The 51st State

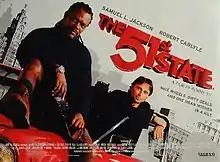
Theatrical release poster

The 51st State (also known as Formula 51) is a 2001 action comedy film directed by Ronny Yu, written by Stel Pavlou, and starring Samuel L. Jackson, Robert Carlyle, Emily Mortimer, Ricky Tomlinson, Sean Pertwee, Rhys Ifans, Stephen Walters and Meat Loaf. The film follows the story of an American master chemist (Jackson) who heads to Britain to sell his formula for a powerful new drug. All does not go as planned and the chemist soon becomes entangled in a web of deceit.